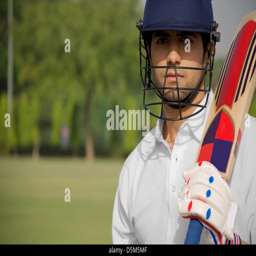
portrait of cricketer holding a bat